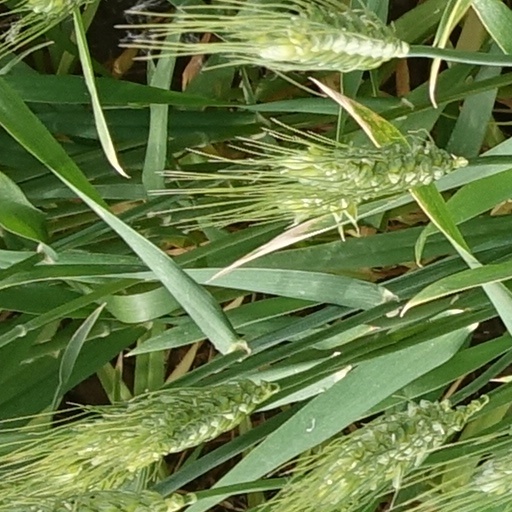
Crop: wheat